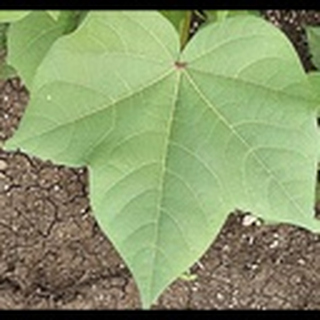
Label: healthy_cotton